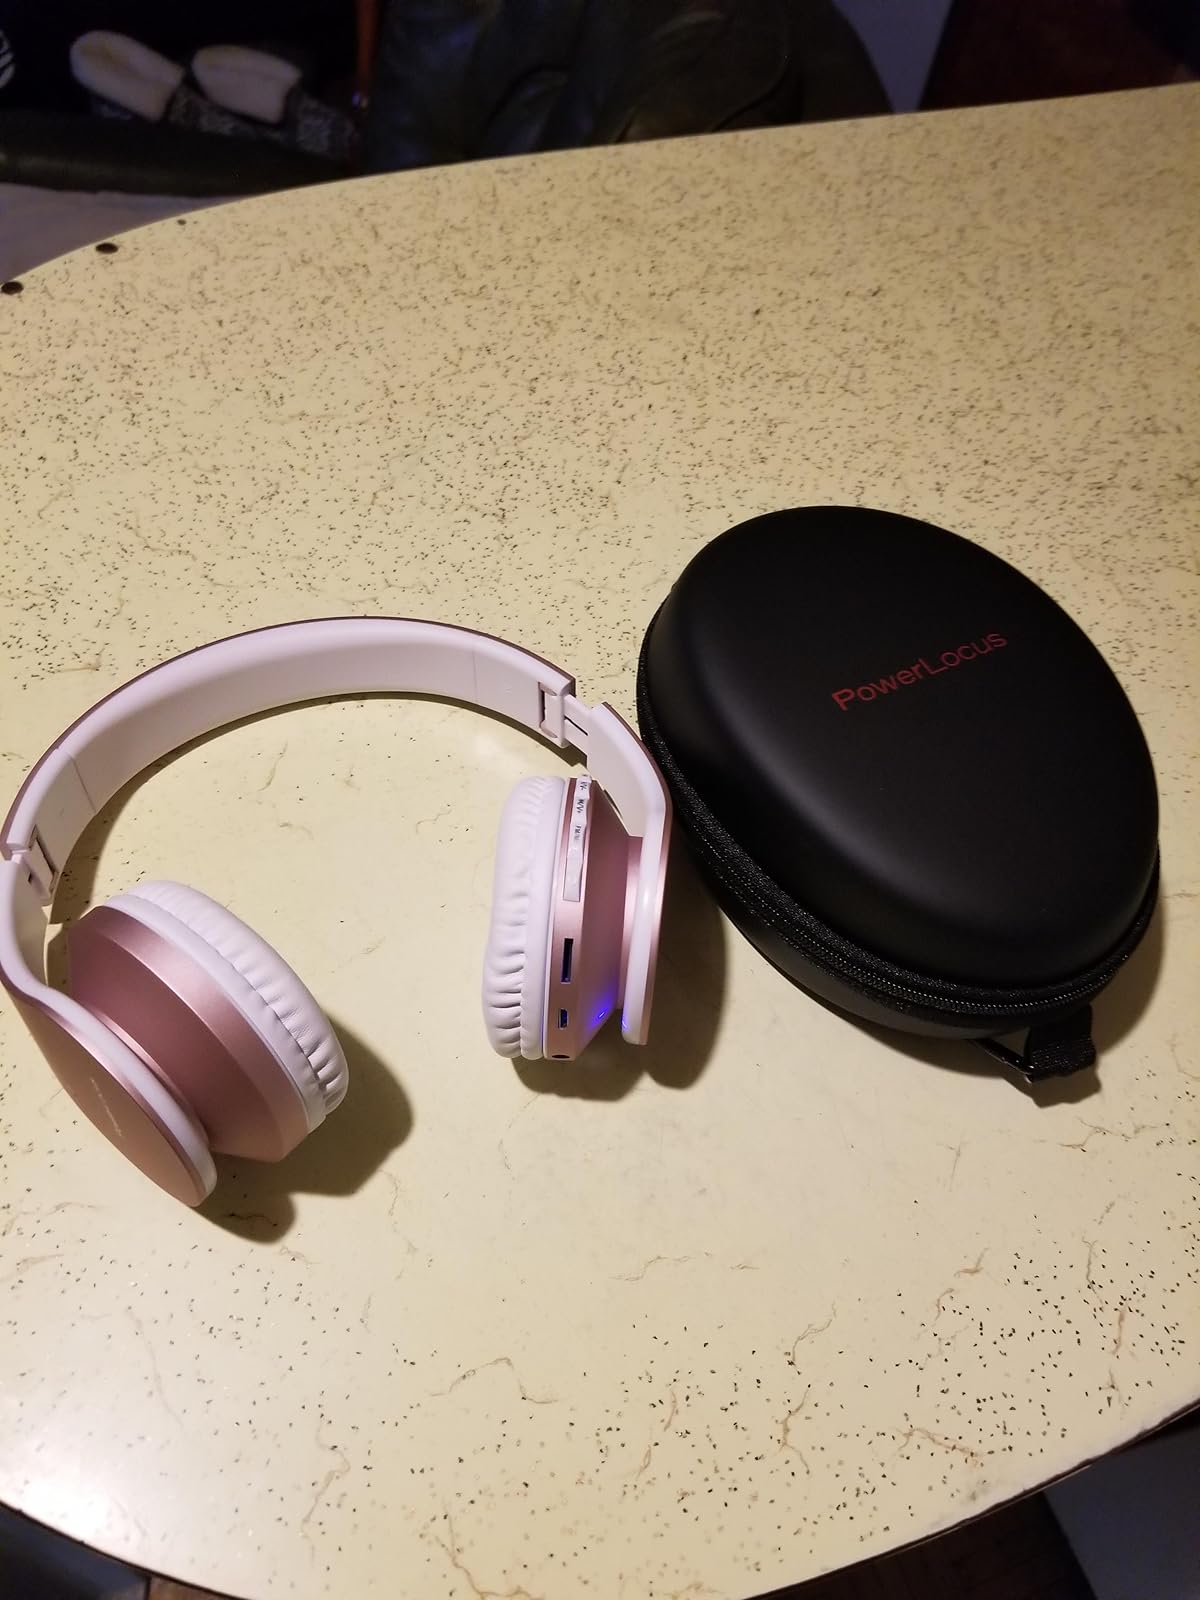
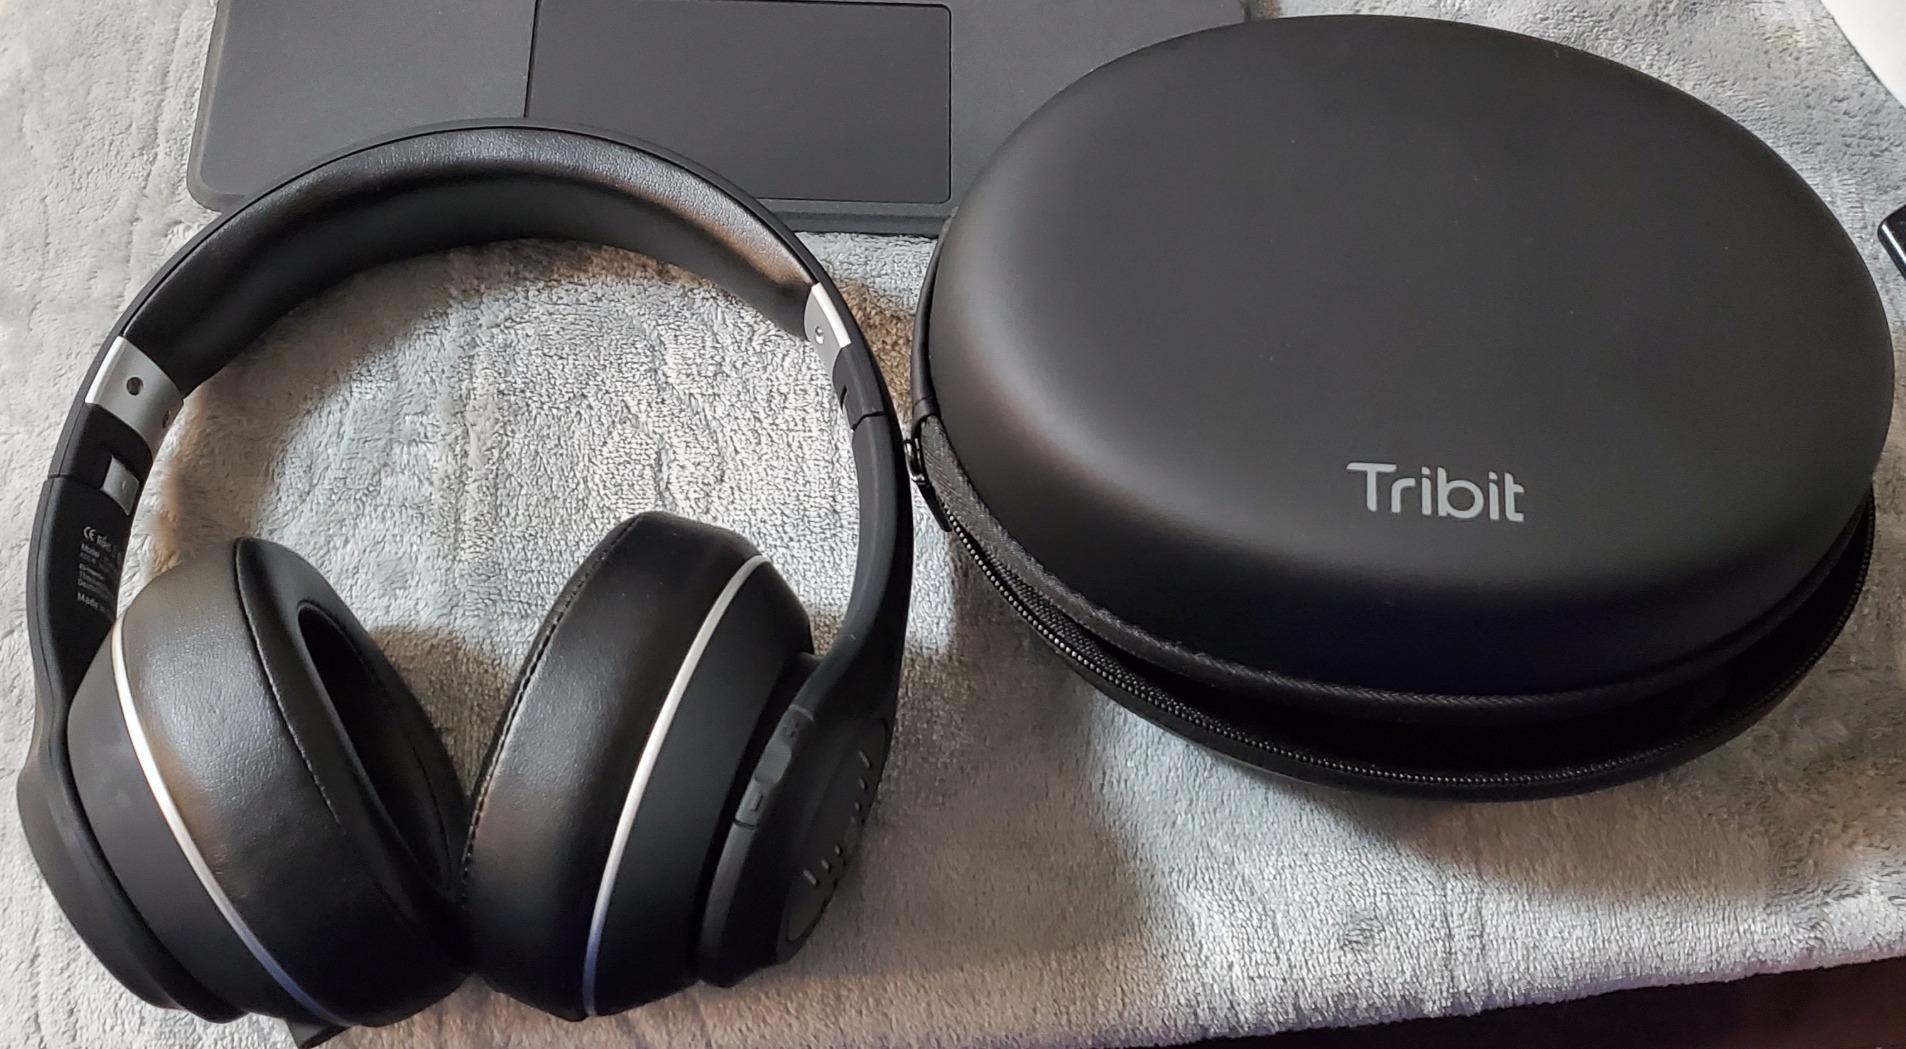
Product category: headphones
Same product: no